Transylvania Twist

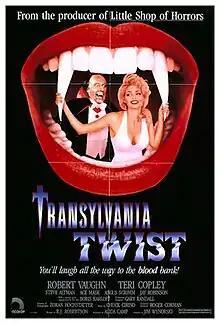
Theatrical poster

Transylvania Twist is a 1989 comedy film that parodies horror films. Originally released by Concord Production Inc., this film is distributed on home video by Metro-Goldwyn-Mayer. In the film Angus Scrimm reprises his role of the "Tall Man" from the Phantasm films, as a parody. The humor of the film is most often said to be in the style of "Airplane!", and Mel Brooks comedies. It occasionally breaks the fourth wall rule with characters looking at the camera, and one even saying "I'm in the wrong movie". The film's main theme has been released on a variety of albums, and the entire soundtrack was released on CD and as a direct download in the year 2010, twenty-one years after the movies initial release.